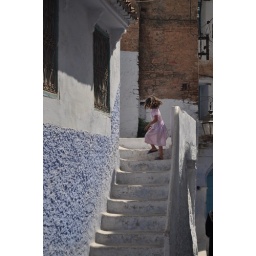
A little girl played by herself on the steps of her house in the blue alleys of Chef Chaoen